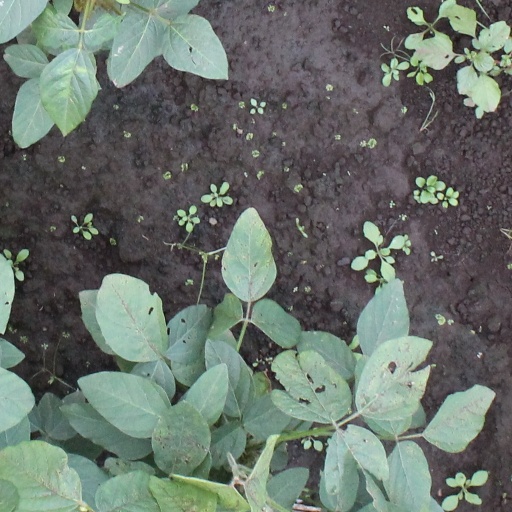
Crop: soybean